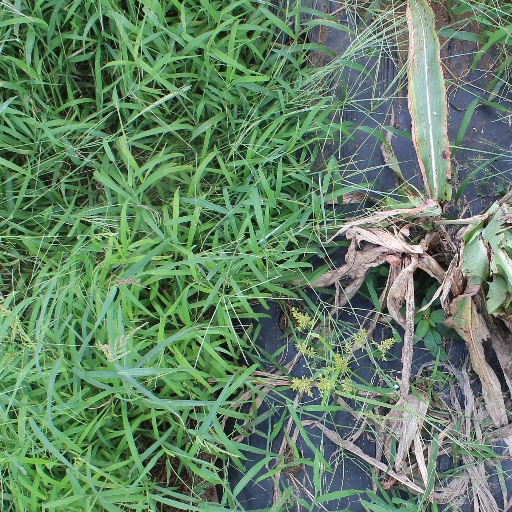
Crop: sorghum